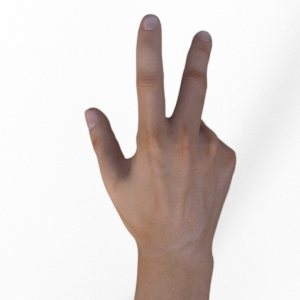
Label: scissors